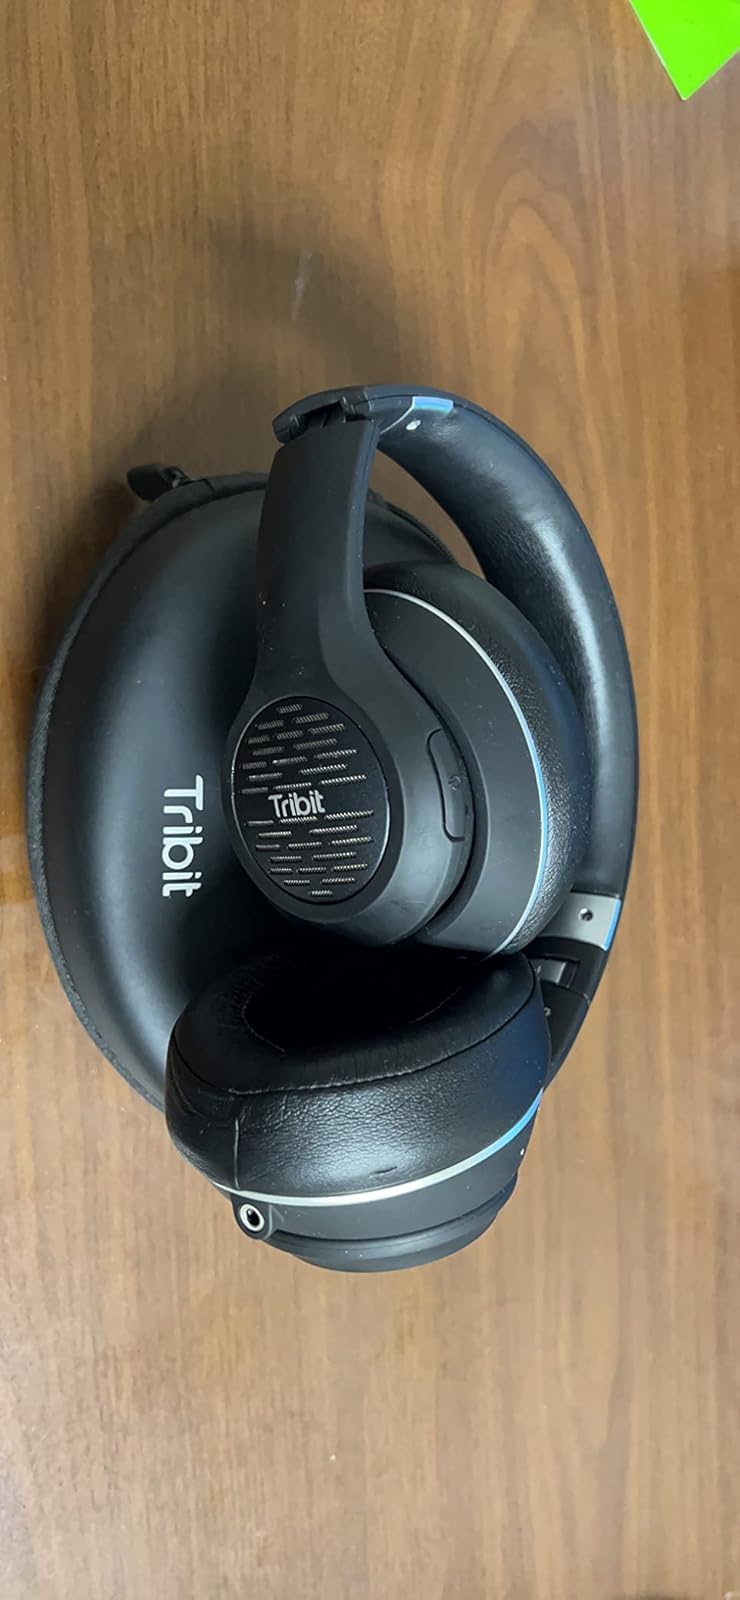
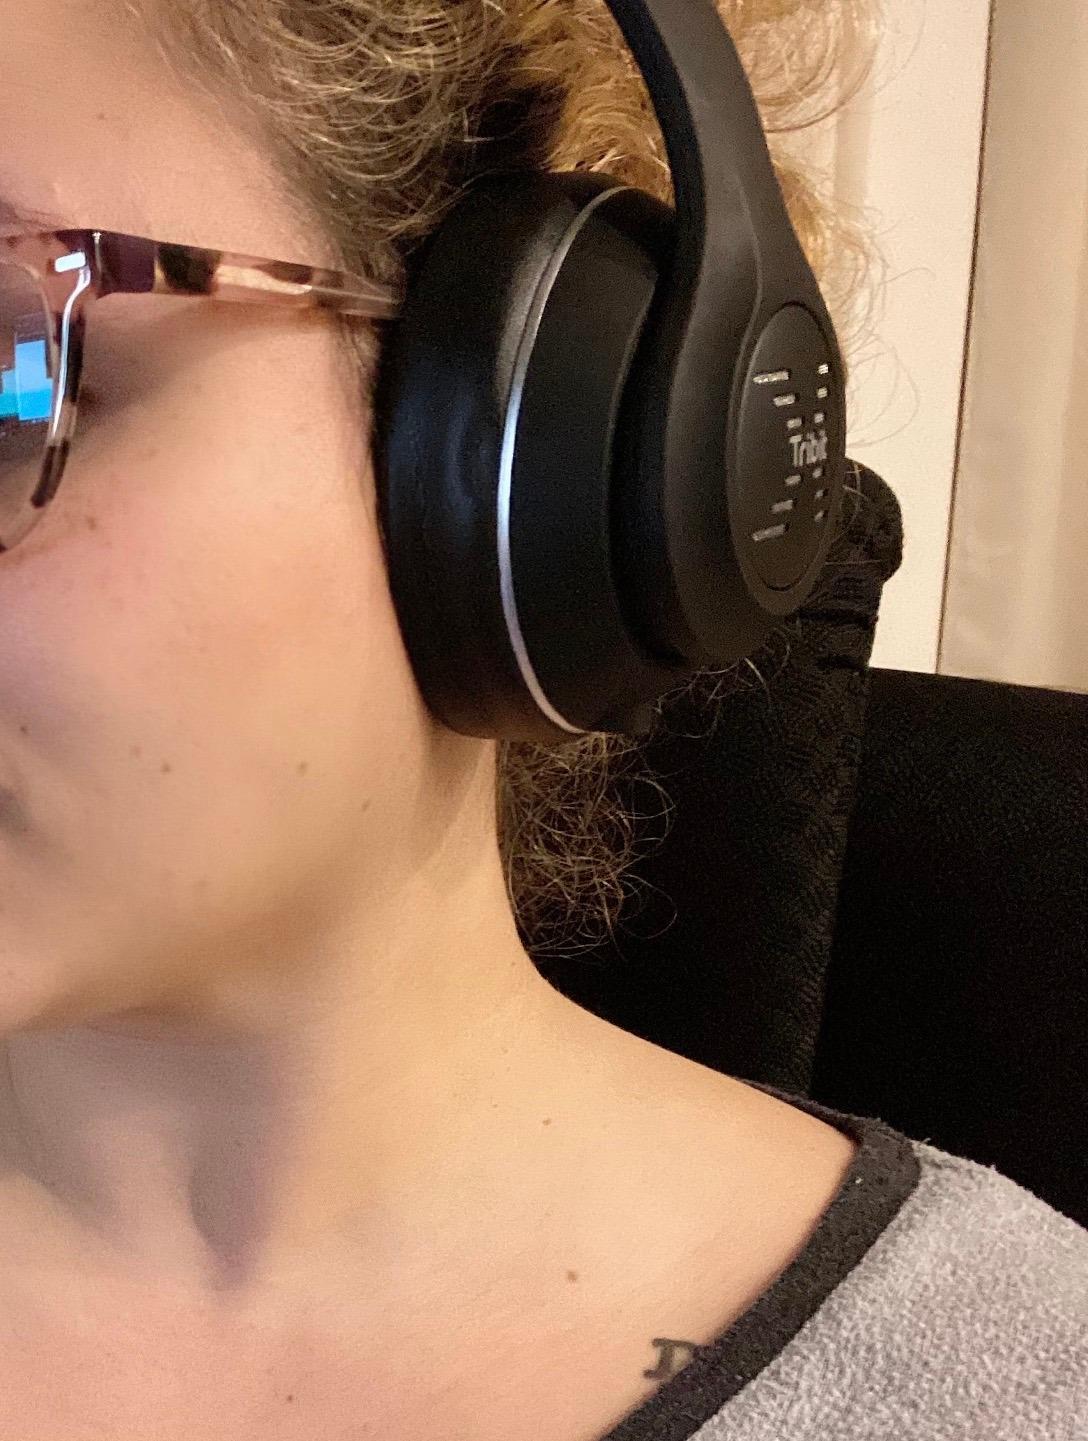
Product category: headphones
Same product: yes